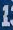
Number: 1